Answer in natural language. Considering the relative positions, where is dark brown wooden bed with white blanket (marked A) with respect to Doorway (marked B)? Choose between the following options: right or left
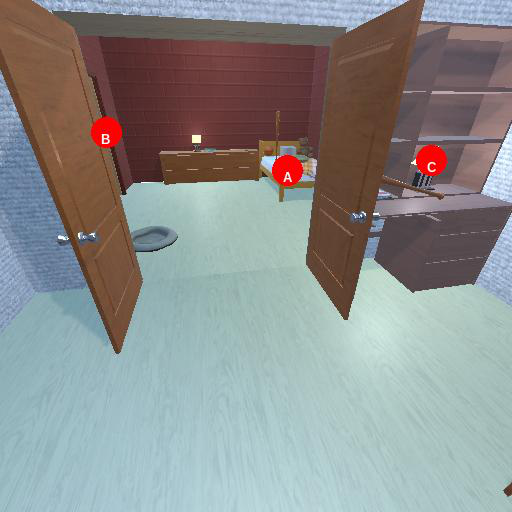
<answer>right</answer>